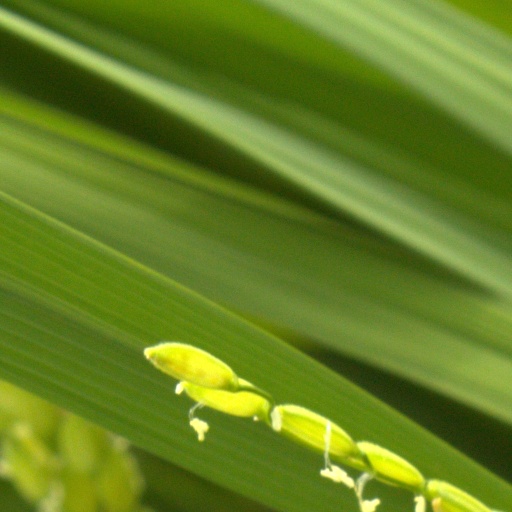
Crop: rice